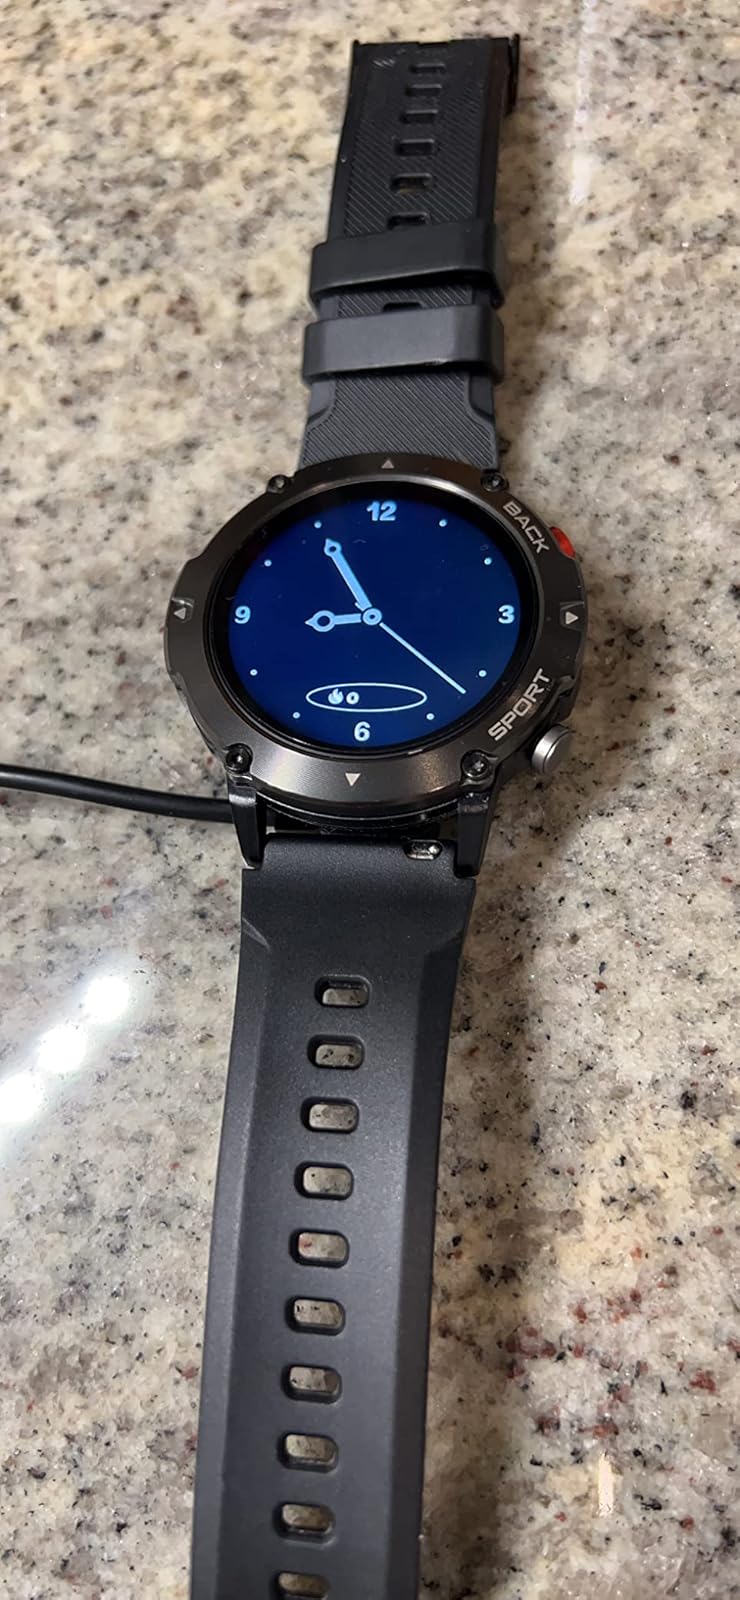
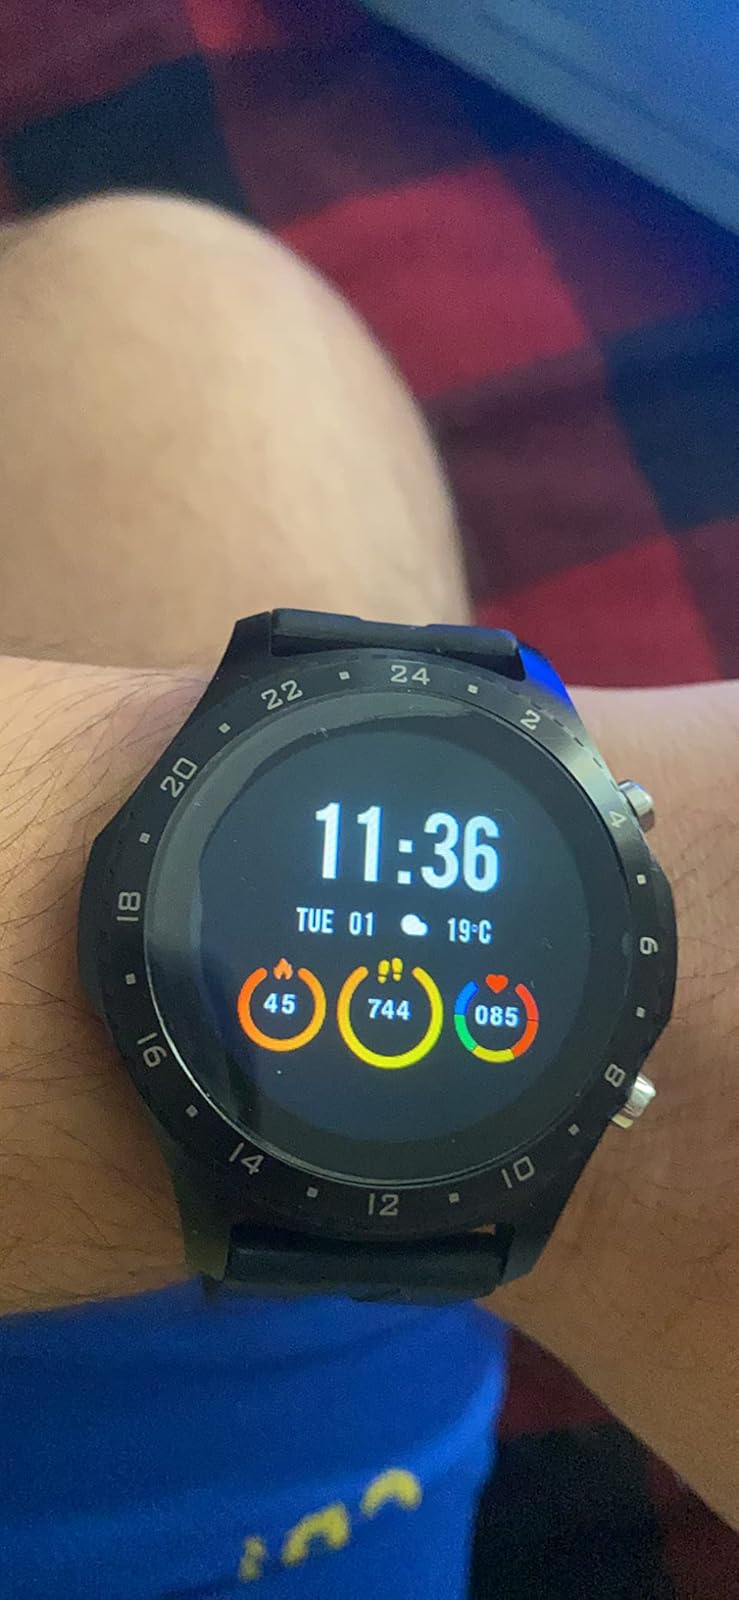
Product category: smartwatch
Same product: no